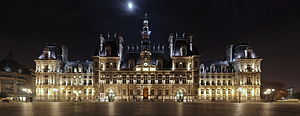
Paris / Administration / Bydelsadministrationer
Rådhuset (Hôtel de ville)
Paris er Frankrigs hovedstad og ligger ved Seinen i det nordlige Frankrig, i hjertet af regionen Île-de-France. Paris har en anslået befolkning på 2.2 mio inden for sine administrative grænser.Det ubrudt bebyggede byområde i Paris strækker sig langt ud over byens administrative grænser og huser 10.413.386 Et yderligere udvidet metropolområde centreret omkring byen, Paris' aire urbaine, er med en befolkning på ca. 12,1 millioner et af de største byområder i Europa efter befolkning.